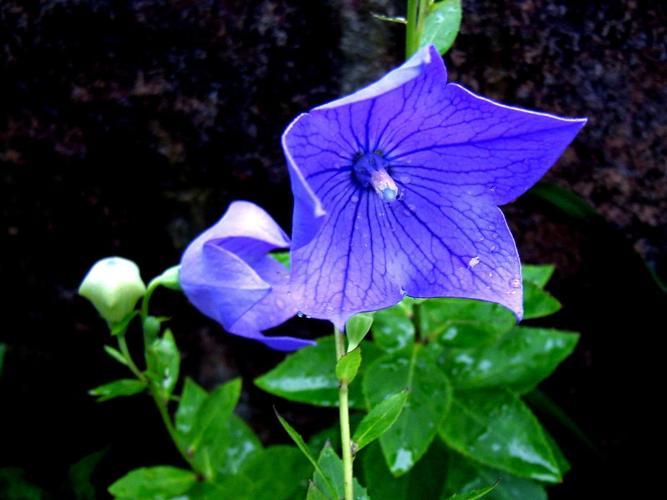
Label: balloon flower